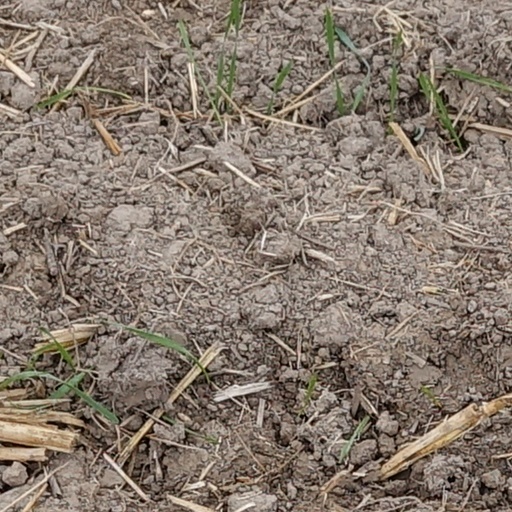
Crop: wheat